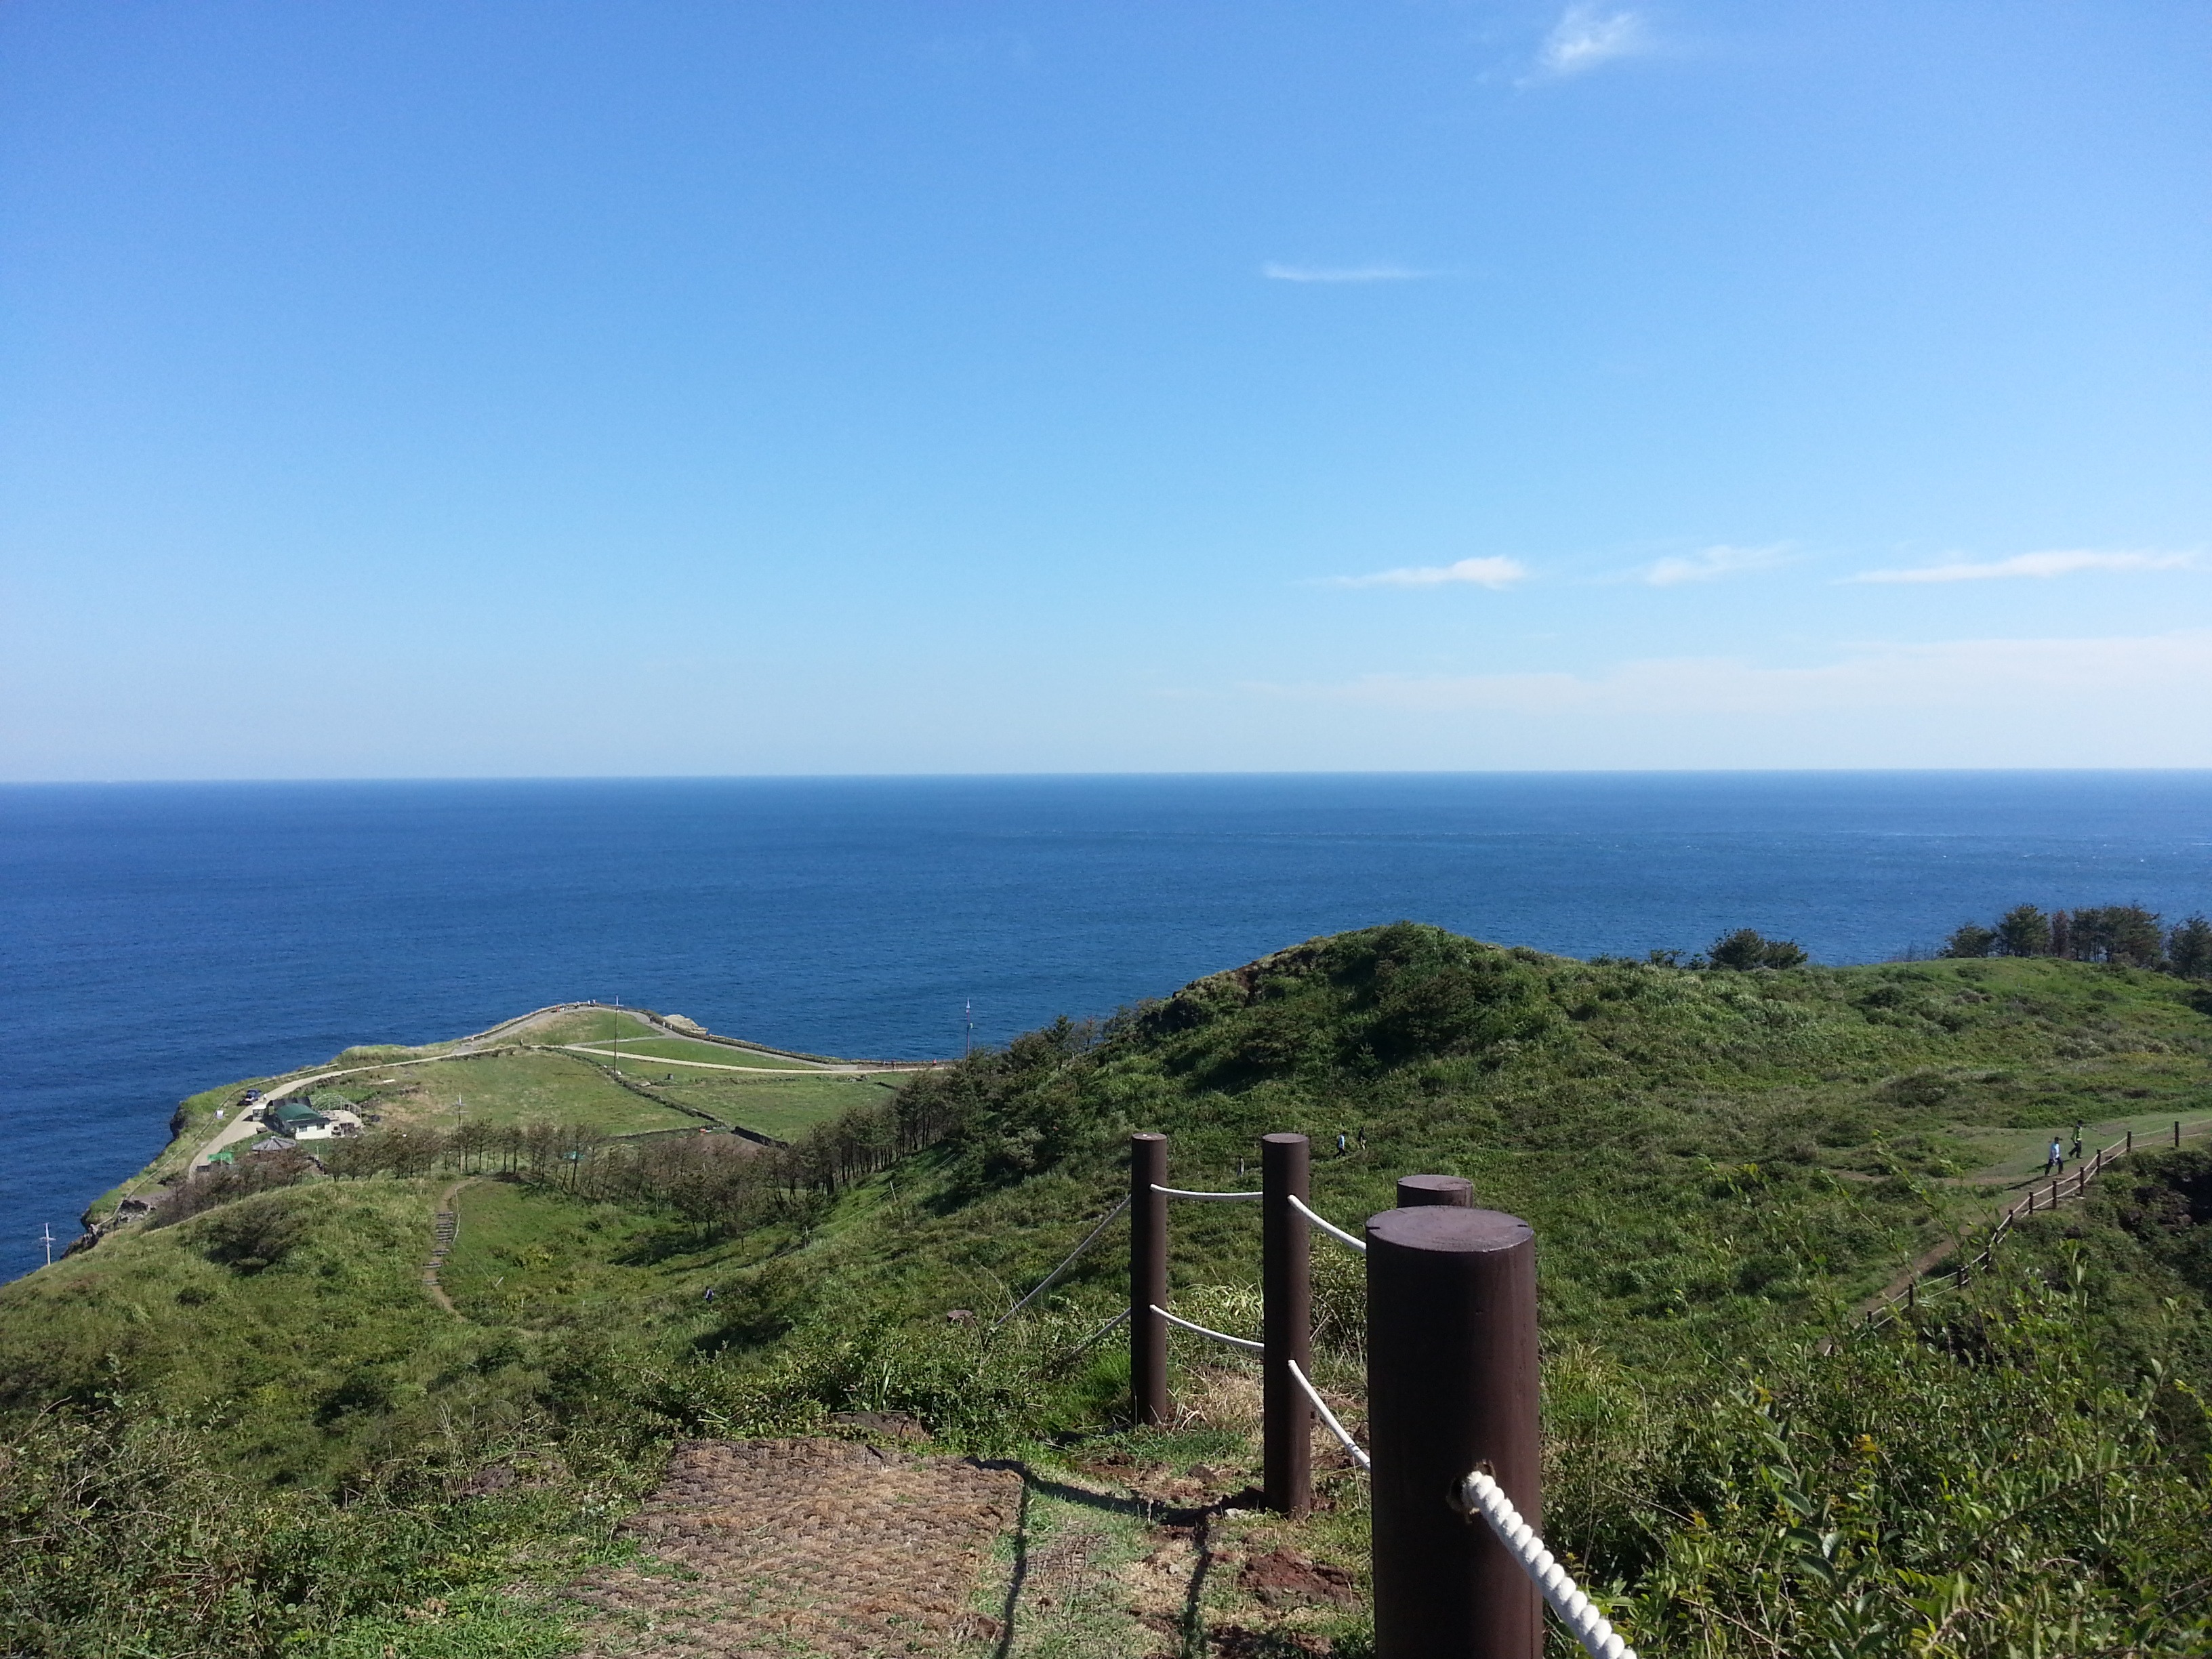
sea, coast, ocean, horizon, mountain, sky, hill, vacation, cliff, tower, bay, terrain, ridge, cape, landform, jeju, geographical feature